Lambeosaurus

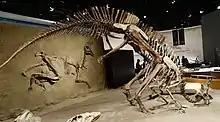
Mounted skeleton of "L. lambei" specimen TMP 1982.38.1

The question whether "L. clavinitialis" represents a separate species was also considered by Evans in other studies, with new stratigraphic data suggesting that there is a temporal separation between "L. lambei" and "L. clavinitialis". Though they could still represent chronospecies (a single evolutionary lineage that gradually changes through time), it is unlikely that they represent different sexes of the same species. As a result, "L. clavinitialis" has been recognised as a separate species in subsequent studies, known from five specimens in the middle Campanian, while "L. lambei" is known from 11 specimens from the middle and late Campanian, and some specimens cannot be identified to the species level. A 2022 phylogenetic analysis by Hai Xing and colleagues found "L. clavinitialis" to be basal to "L. lambei" and "L. magnicristatus", which are sister taxa, and Canadian palaeontologist Kristin S. Brink and colleagues found in 2014 that the crest morphometrics of "L. clavinitialis" differ significantly from "L. lambei" and "L. magnicristatus".